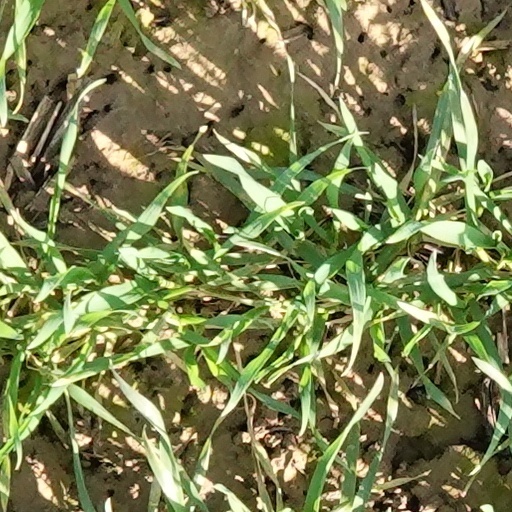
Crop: wheat